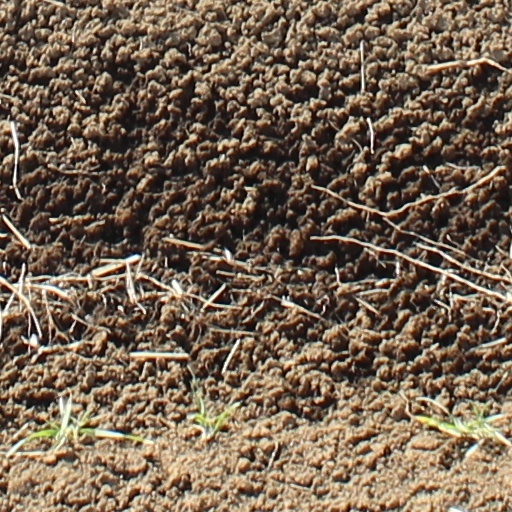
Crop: wheat